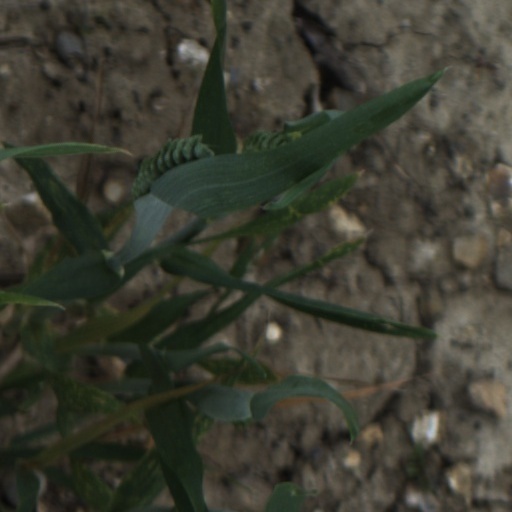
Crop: wheat